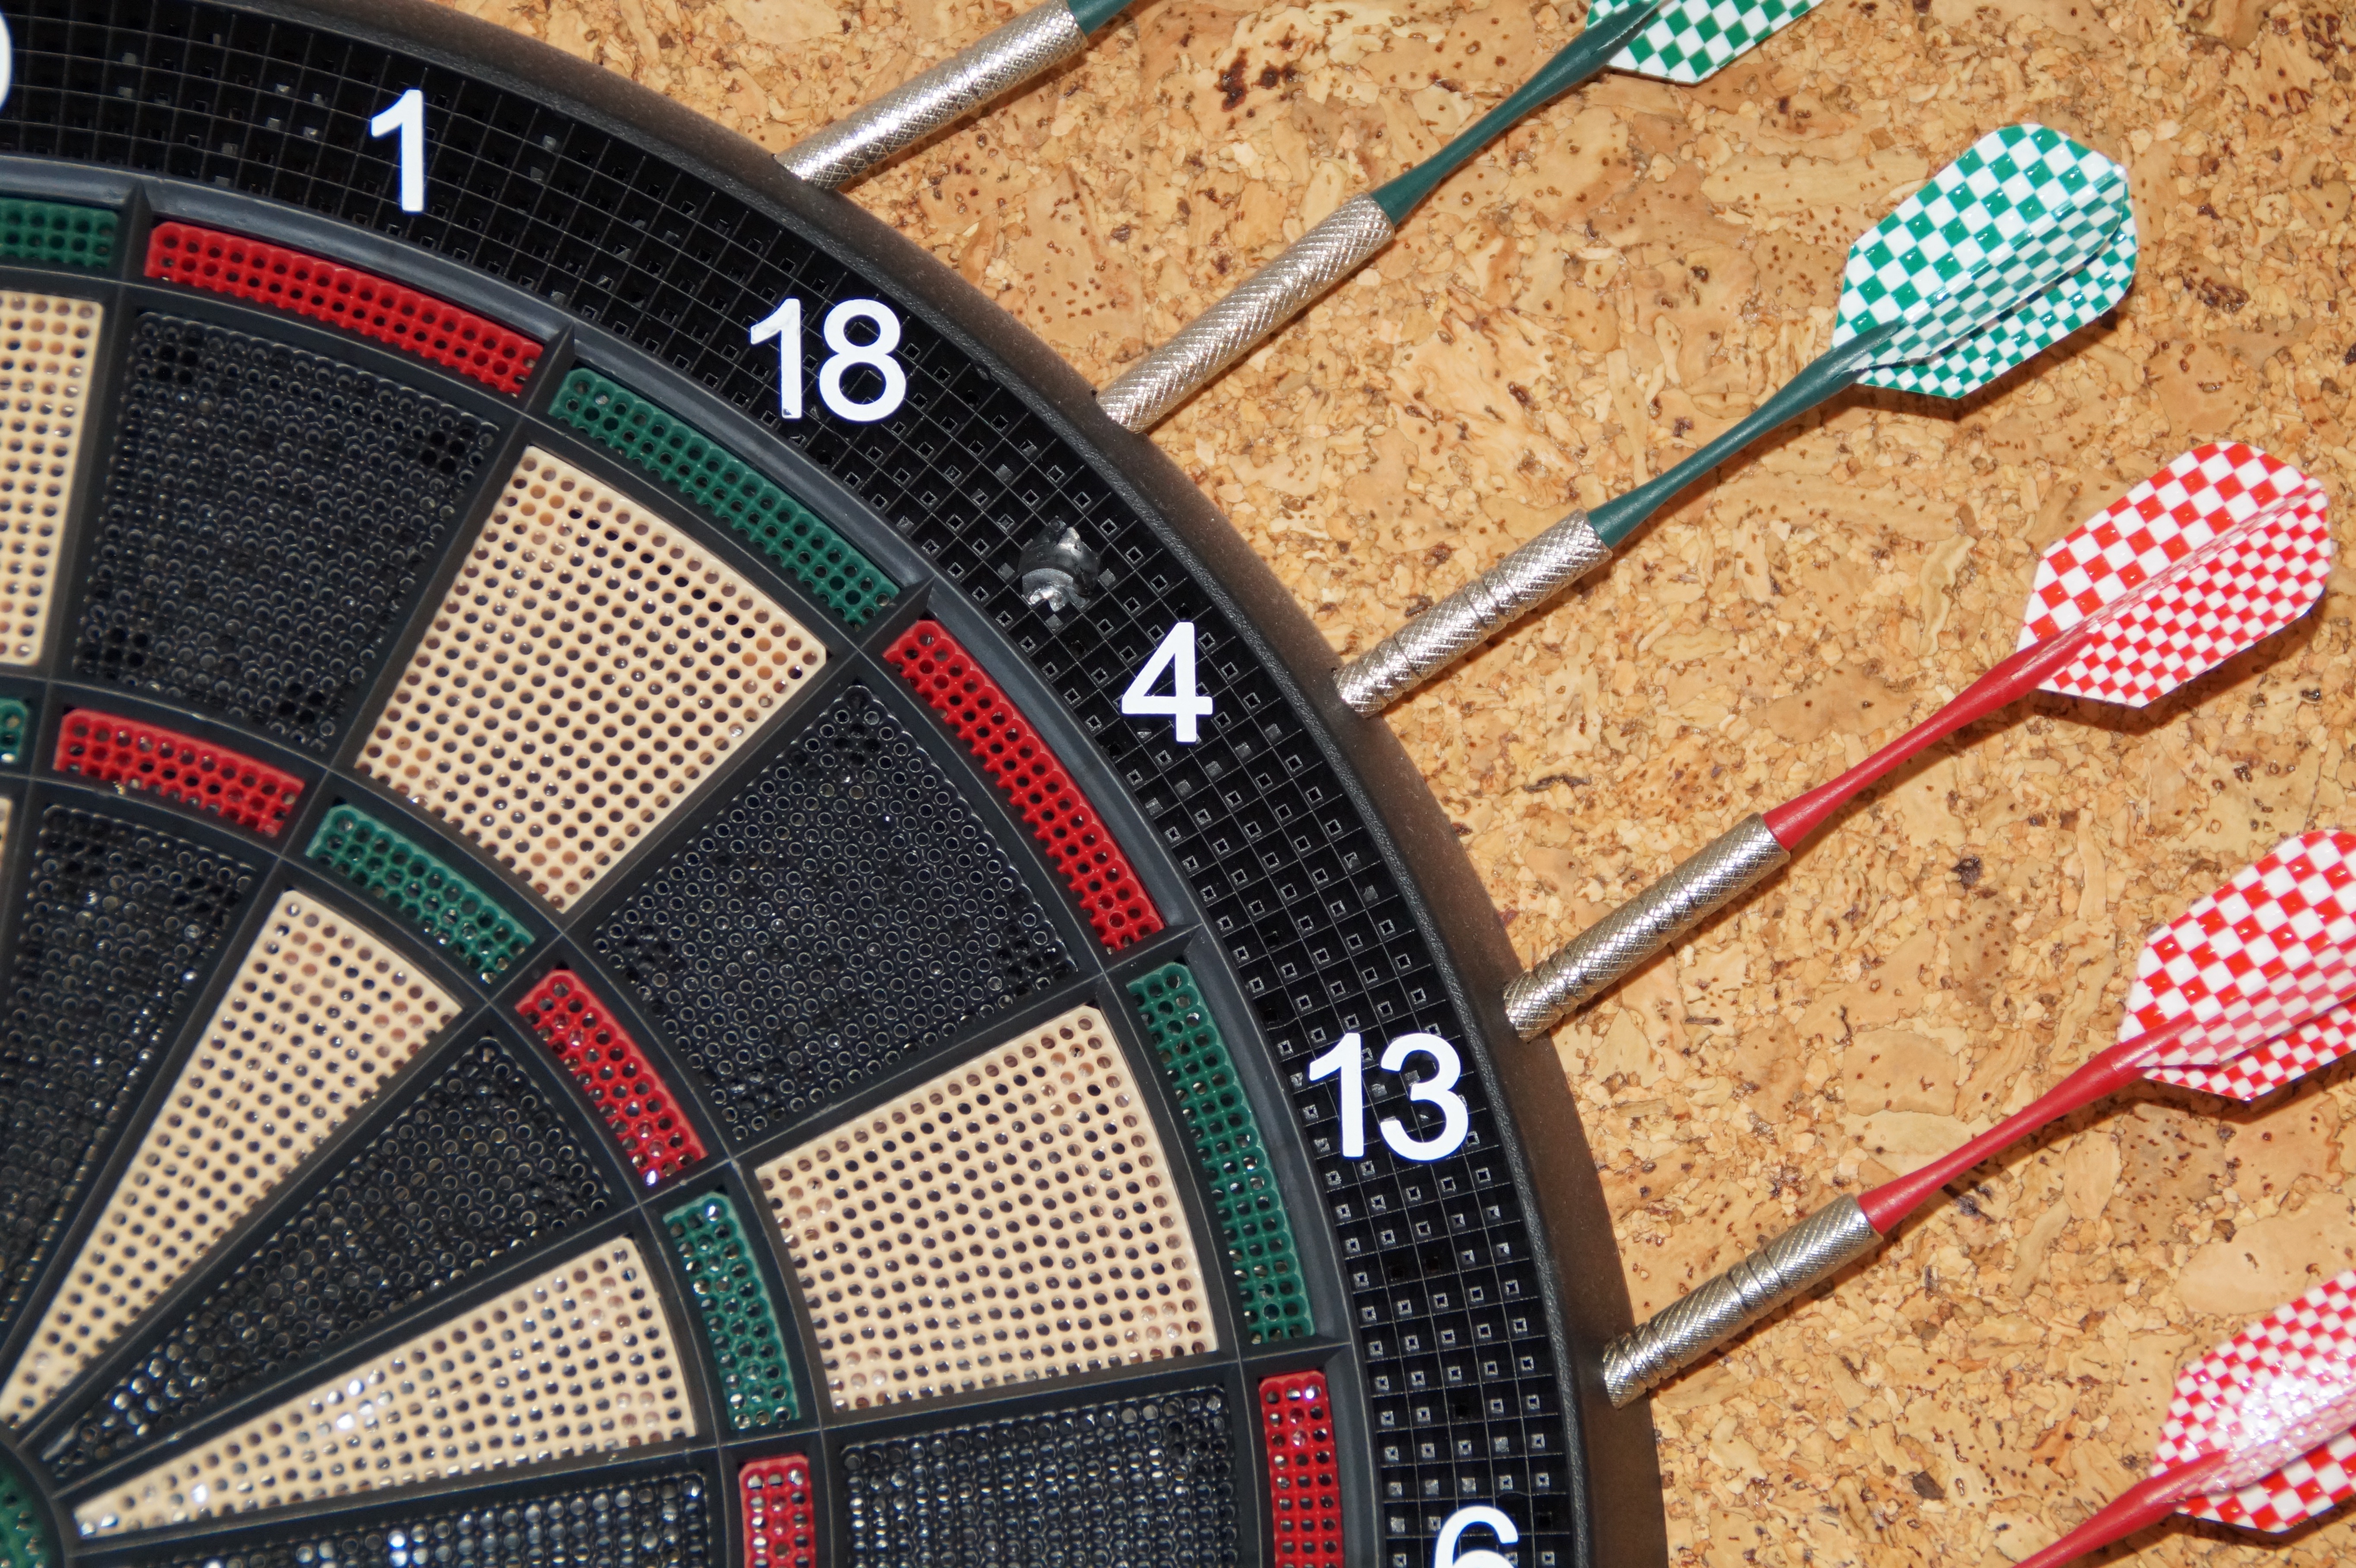
play, recreation, arrow, sports, games, target, darts, flooring, dart, game of darts, dart board, indoor games and sports